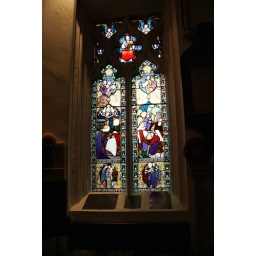
A beautiful stained glass window to be found in the Leeds Parish Church.